Cocido

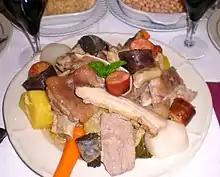
"Cozido à portuguesa" (Portuguese stew) plate

In Portugal, "cozido à portuguesa" is prepared with several vegetables (beans, potatoes, carrots, turnips, cabbages, rice), meat (chicken, pork ribs, bacon, pork ear and trotters, various parts of beef), smoked sausages (chouriço, farinheira, morcela, blood sausage), and other ingredients. Numerous regional variations exist throughout Portugal, and the dish is considered part of the Portuguese heritage.